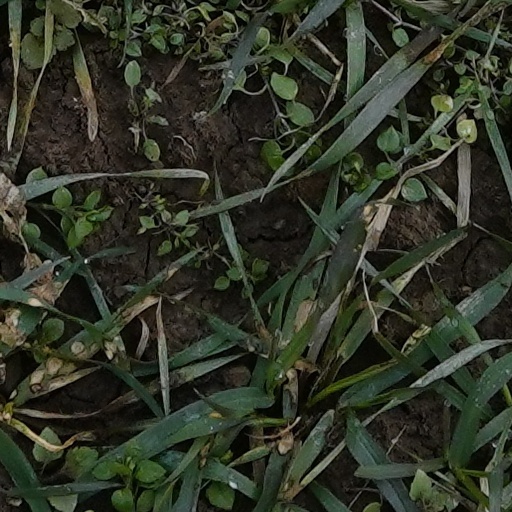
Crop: wheat